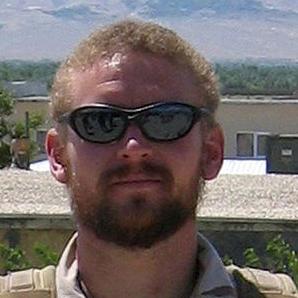
Age: 28